Kharruba

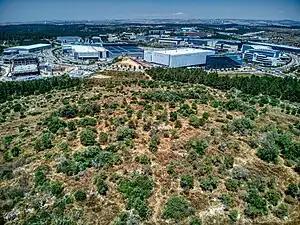

Kharruba was a Palestinian Arab village in the Ramle Subdistrict of Mandatory Palestine, near Modi'in. It was located 8 km east of Ramla. It was depopulated on July 12, 1948, during the 1948 Arab–Israeli War.